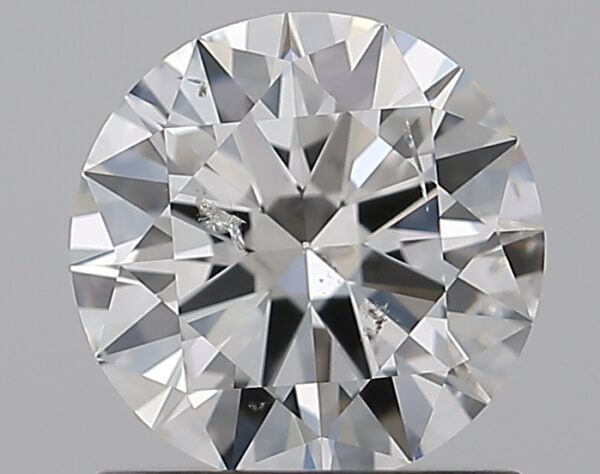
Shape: round
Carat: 1
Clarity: SI2
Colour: G
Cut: EX
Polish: EX
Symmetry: EX
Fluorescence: N
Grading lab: GIA
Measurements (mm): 6.49 x 6.52 x 3.84